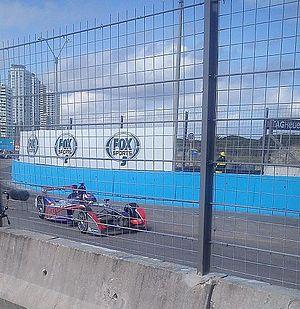
L'ePrix de Punta del Este 2014, disputé le 13 décembre 2014 sur le circuit urbain de Punta del Este, est la troisième manche de l'histoire du championnat de Formule E FIA. Il s'agit de la première édition de l'ePrix de Punta del Este comptant pour le championnat de Formule E et de la troisième manche du championnat 2014-2015.